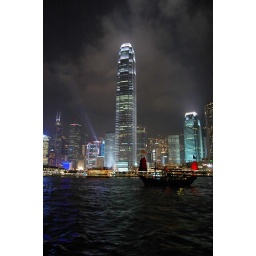
Look closely and you'll see one of the night cruise ships coasting by the IFC building